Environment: real
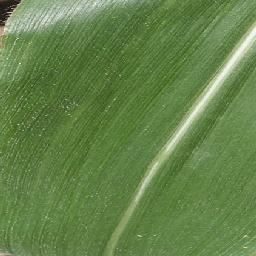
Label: healthy